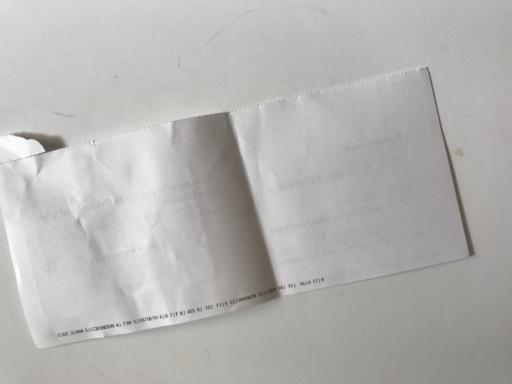
Waste category: paper